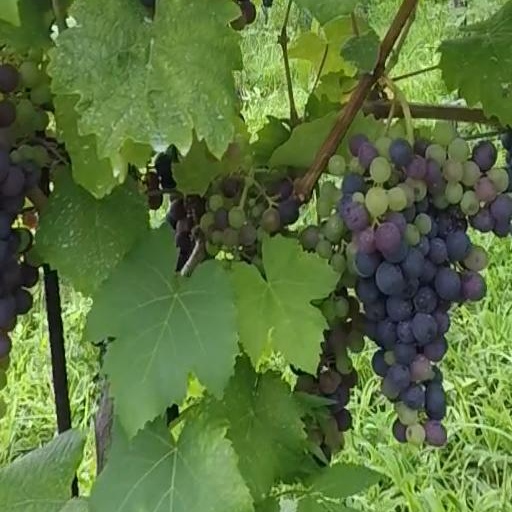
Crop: grape